Denis Stracqualursi

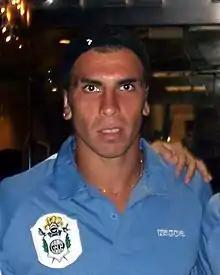
Stracqualursi with Gimnasia-LP

Denis Andrés Stracqualursi (born 20 October 1987) is an Argentine professional footballer who plays as a forward for Unión de Sunchales.